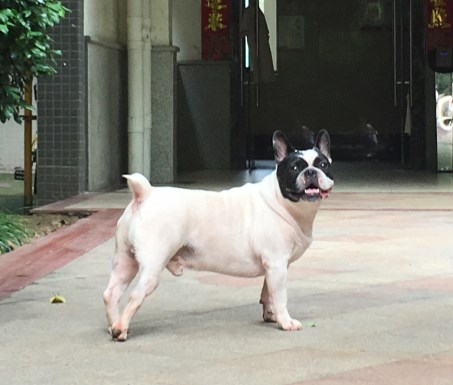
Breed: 1121-n000002-French_bulldog